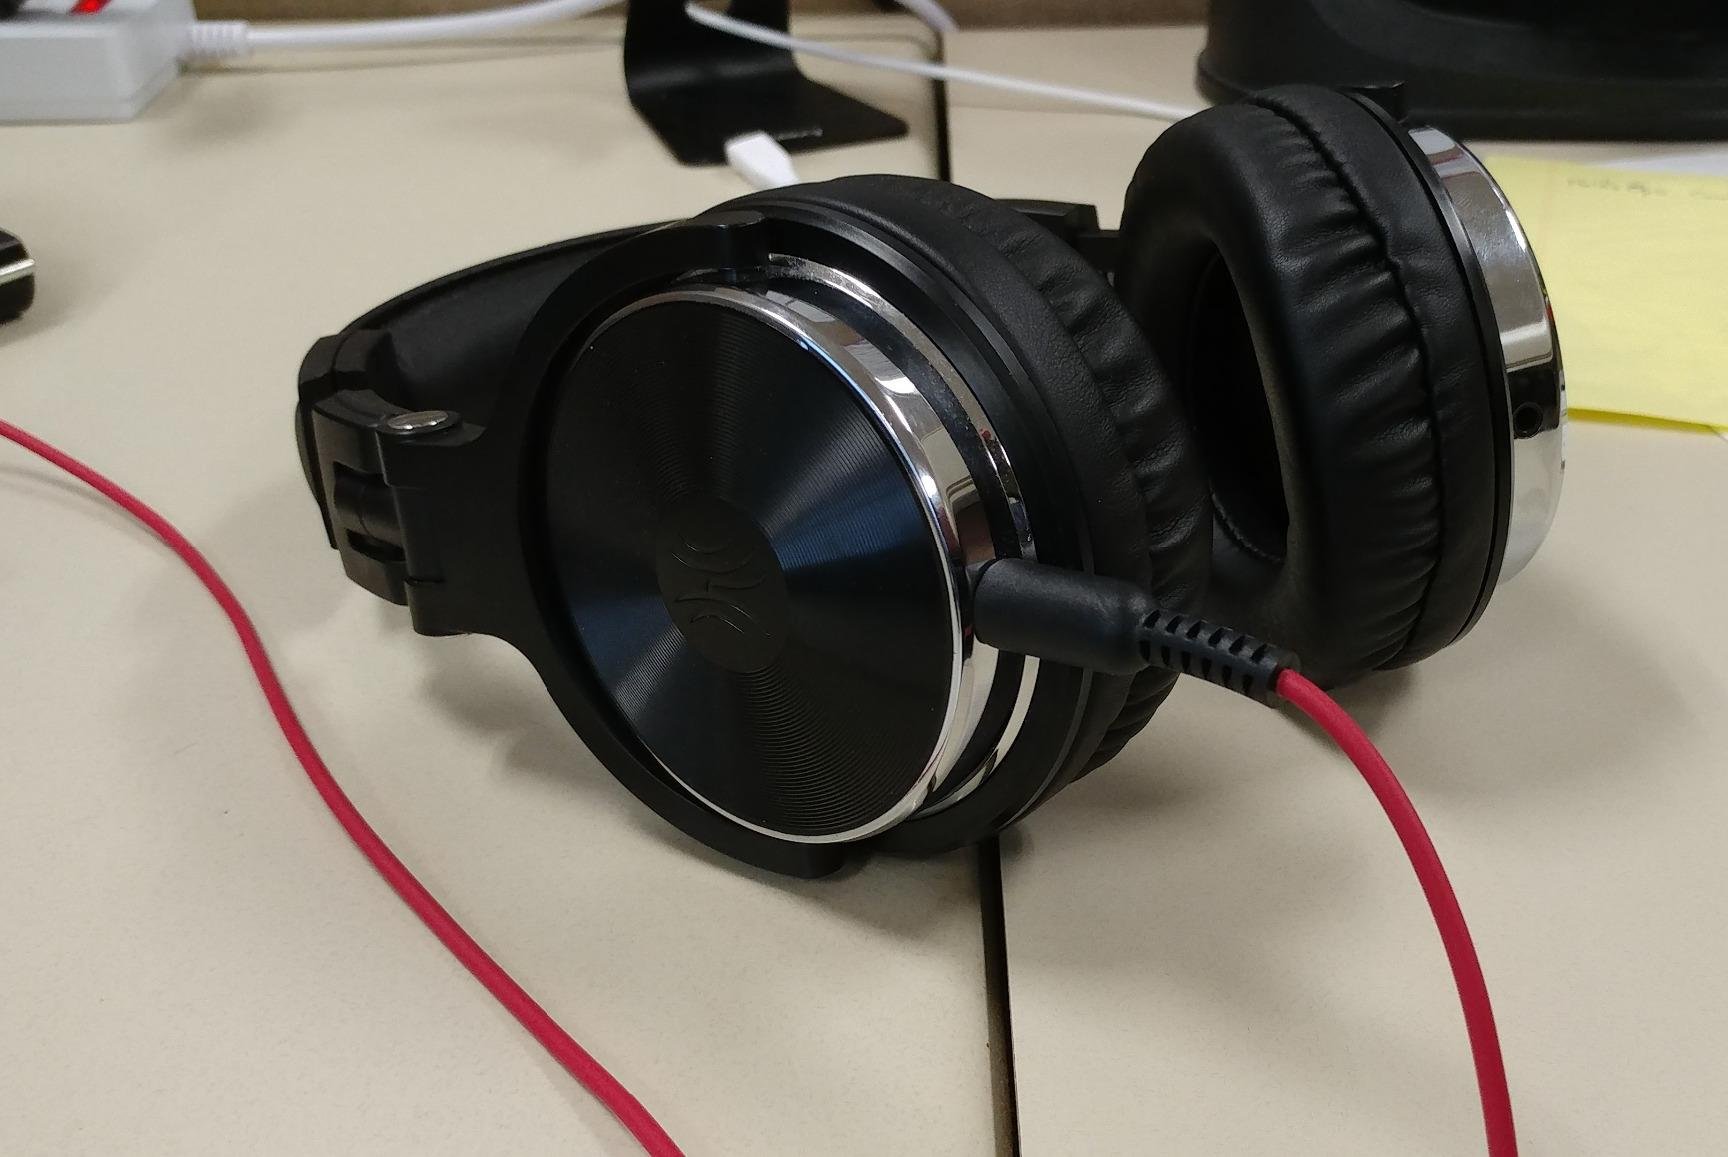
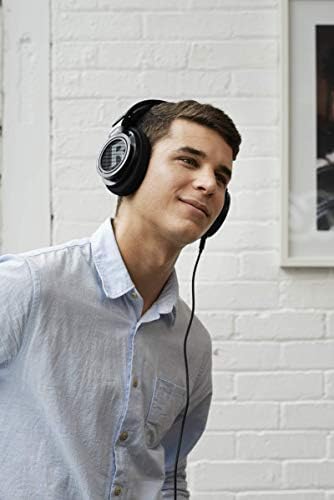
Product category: headphones
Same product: no